Climate of Argentina

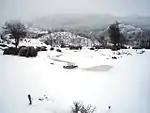
Tierra del Fuego National Park during winter

In winter (June–August), the northern parts of Argentina are generally warm, the central parts mild, and the southern parts cold with frequent frost and snow. The climate of the southern parts of the country is moderated by the surrounding oceans, resulting in cold weather that is less intense and prolonged than at comparable latitudes in the northern hemisphere. The northern parts of the country have the warmest temperatures, with an average of ; the central parts are cooler, with an average of . In the extreme south, mean temperatures are below . At higher altitudes in the Andes, average winter temperatures are below . June and July temperatures are normally similar to each other; however, in August temperatures see a rise of about .